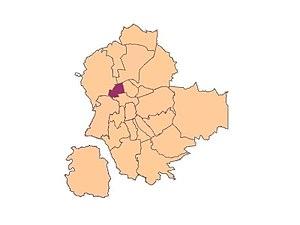
Cet article fournit diverses informations sur les quartiers de la ville de Saint-Étienne, une ville située dans le quart sud-est de la France.